History of D.C. United

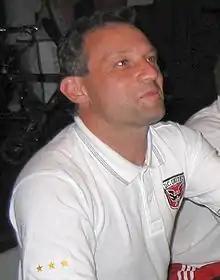
Under the helm of Piotr Nowak, D.C. United earned an MLS Cup and MLS Supporters Shield honors in 2004 and 2006, respectively.

The years under Piotr Nowak and the early years under Tom Sohen's coaching were seen as the strongest for United since their late 1990s dominance in the league. Highlighted with an MLS Cup title, two Supporters' Shields, and an Open Cup title, United nearly doubled their trophy case in the span of four years.